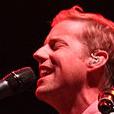
Age: 31